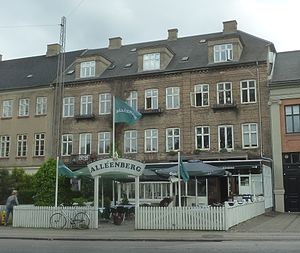
Allégade (Frederiksberg)
Allégade 4.
Allégade er den ældste gade på Frederiksberg og afgrænser Frederiksberg Have mod øst. Gaden blev anlagt, da Frederik 3. i 1651 tillod 20 bønder af hollandsk afstamning fra Amager at opføre fæstegårde på begge sider af den nuværende gade. En sidegade til Allégade minder med sit navn, Hollændervej, om denne fødsel af Frederiksberg, der da kaldtes Ny Amager eller Ny Hollænderby.